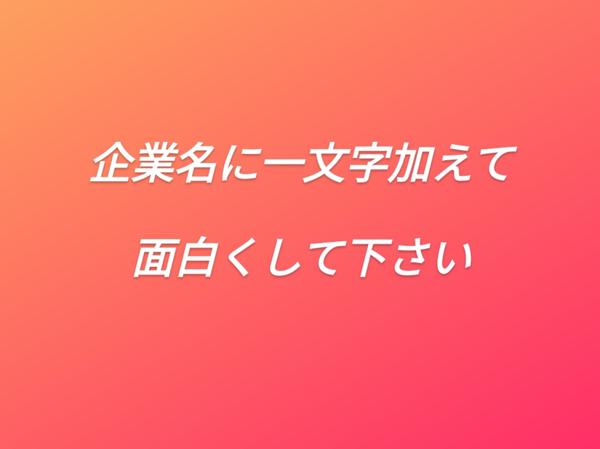
回答: 味の素人